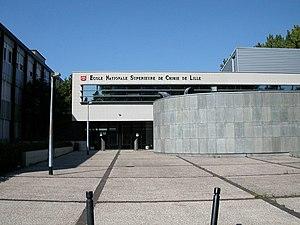
Façade de l'École Nationale Supérieure de Chimie de Lille.
L’école nationale supérieure de chimie de Lille est l'une des 205 écoles d'ingénieurs françaises accréditées au 1ᵉʳ septembre 2019 à délivrer un diplôme d'ingénieur.